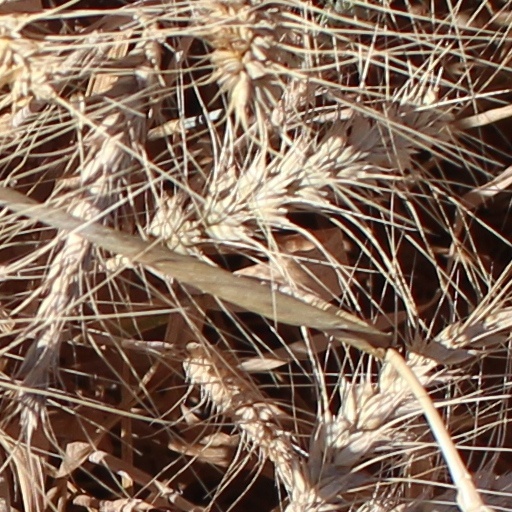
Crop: wheat